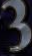
Number: 3